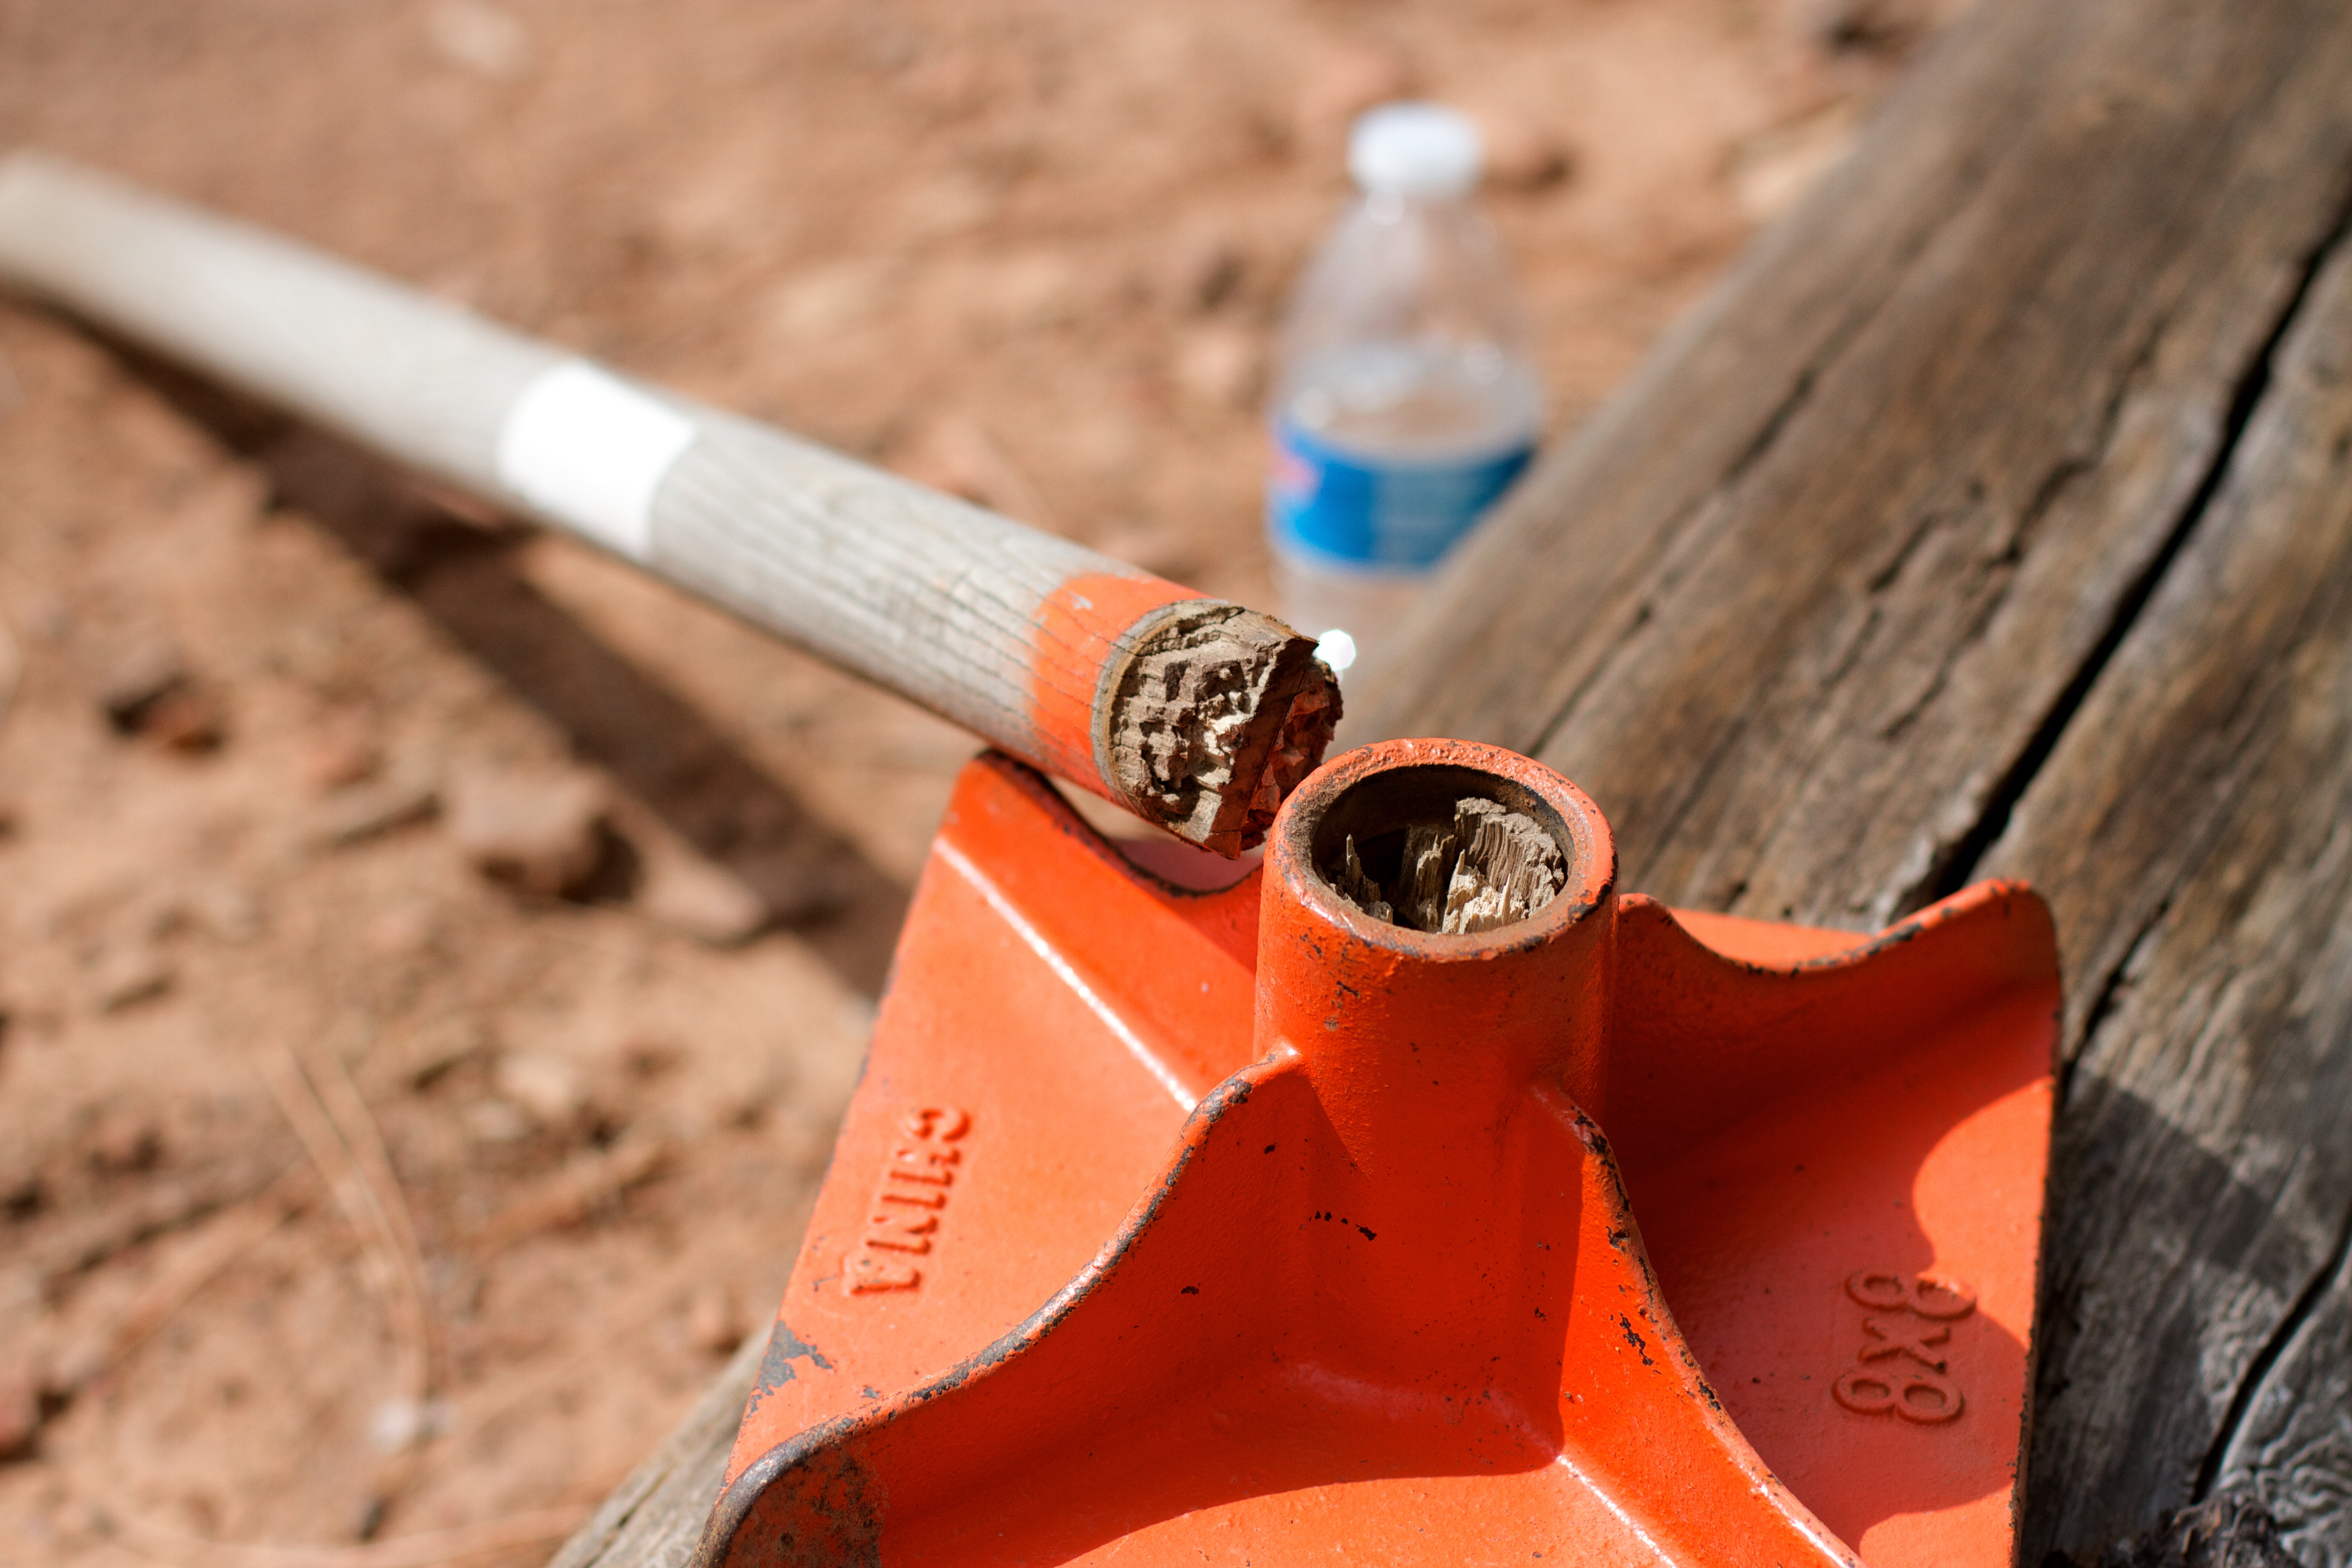
hand, wood, wheel, guitar, bicycle, red, sports equipment, close up